Port of London

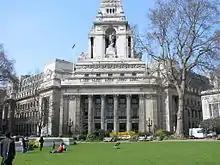
Former Port of London Authority Building, 10 Trinity Square, Tower Hill

The Port of London has been central to the economy of London since the founding of the city in the 1st century and was a major contributor to the growth and success of the city. In the 18th and 19th centuries, it was the busiest port in the world, with wharves extending continuously along the Thames for , and over 1,500 cranes handling 60,000 ships per year. It was a prime target for Nazi German bomber aircraft during World War II (the Blitz).